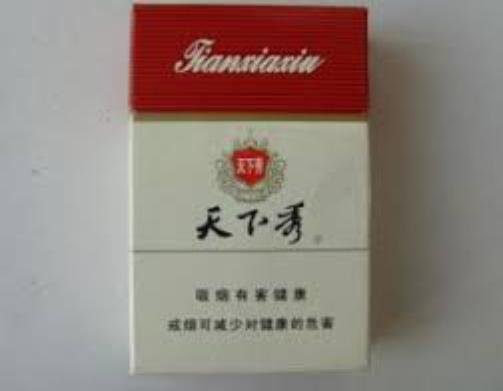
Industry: Necessities